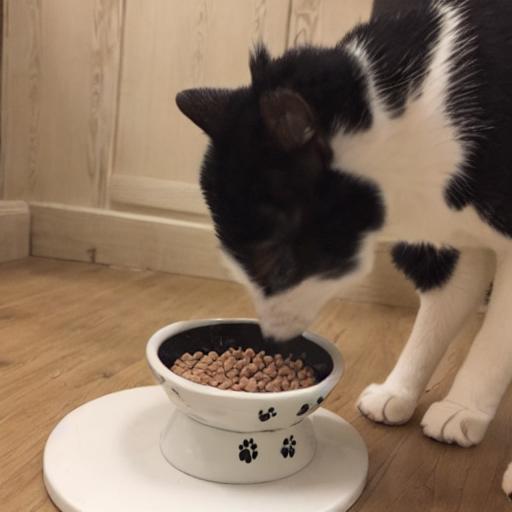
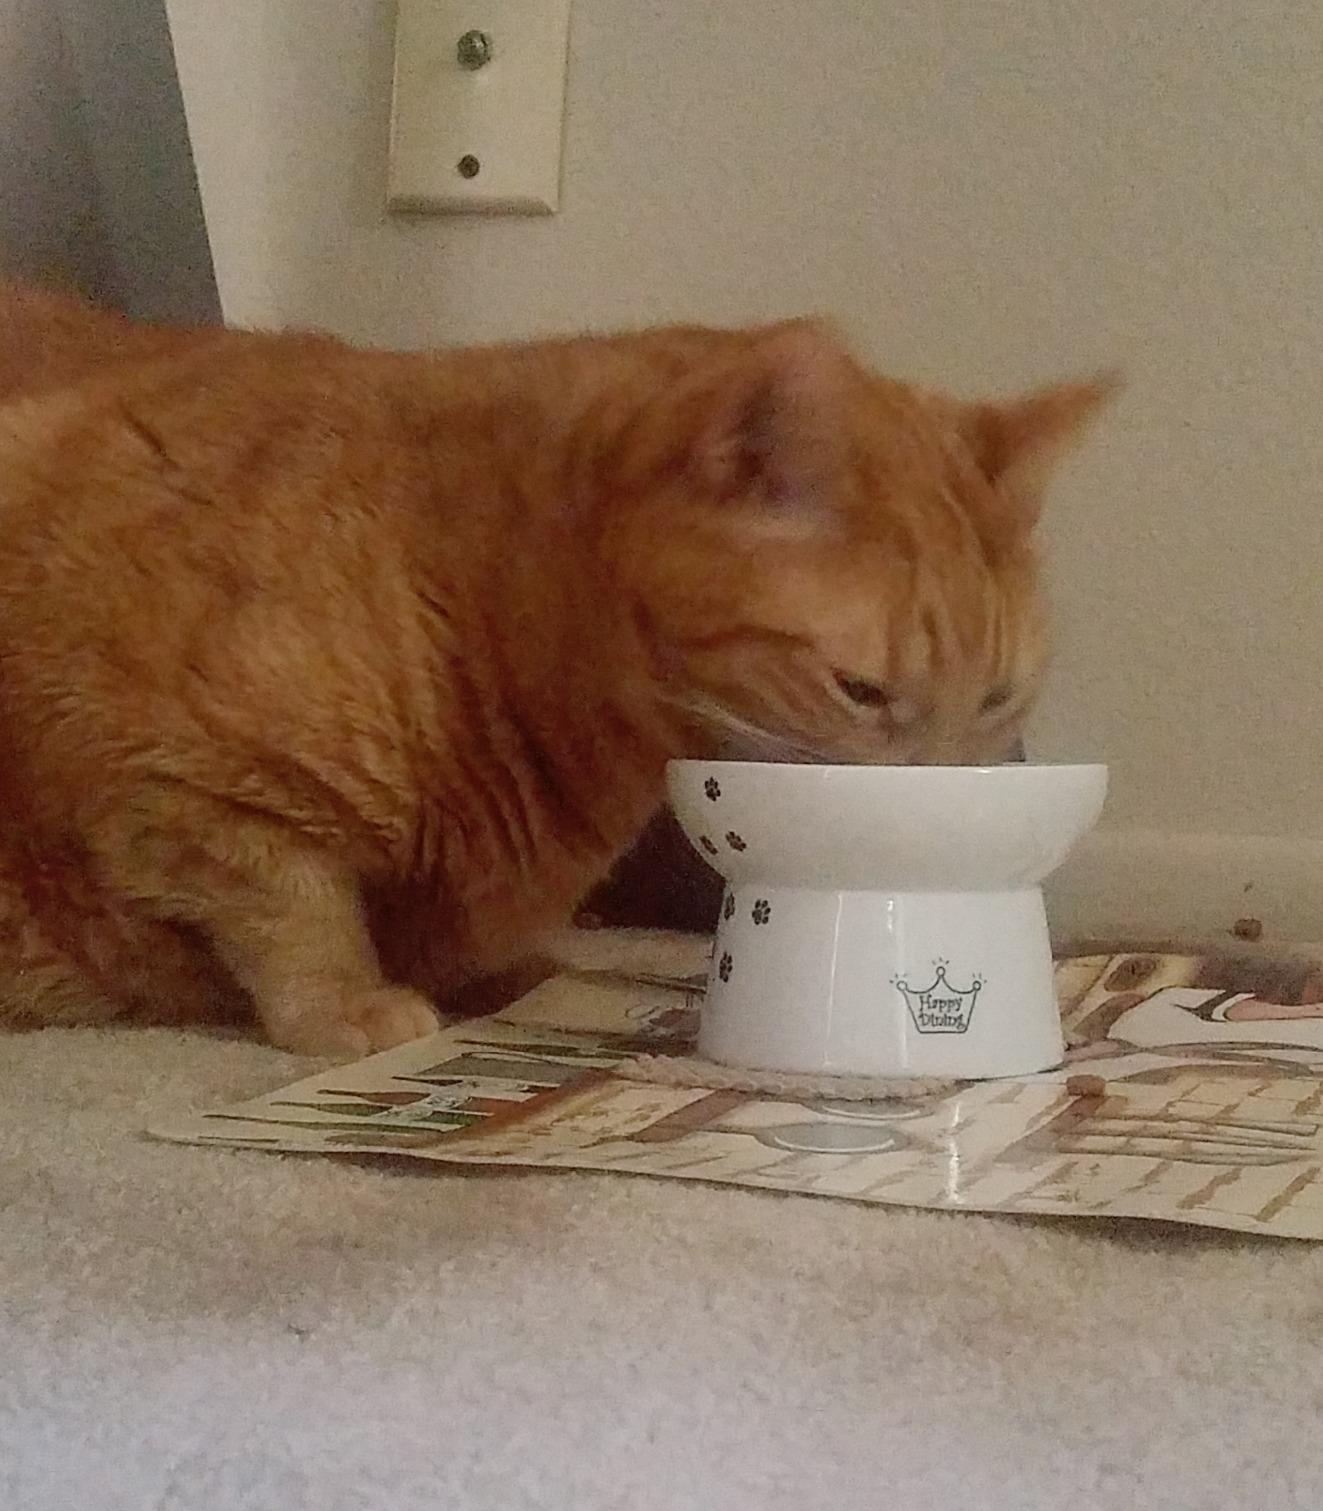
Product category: items_bowl
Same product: no